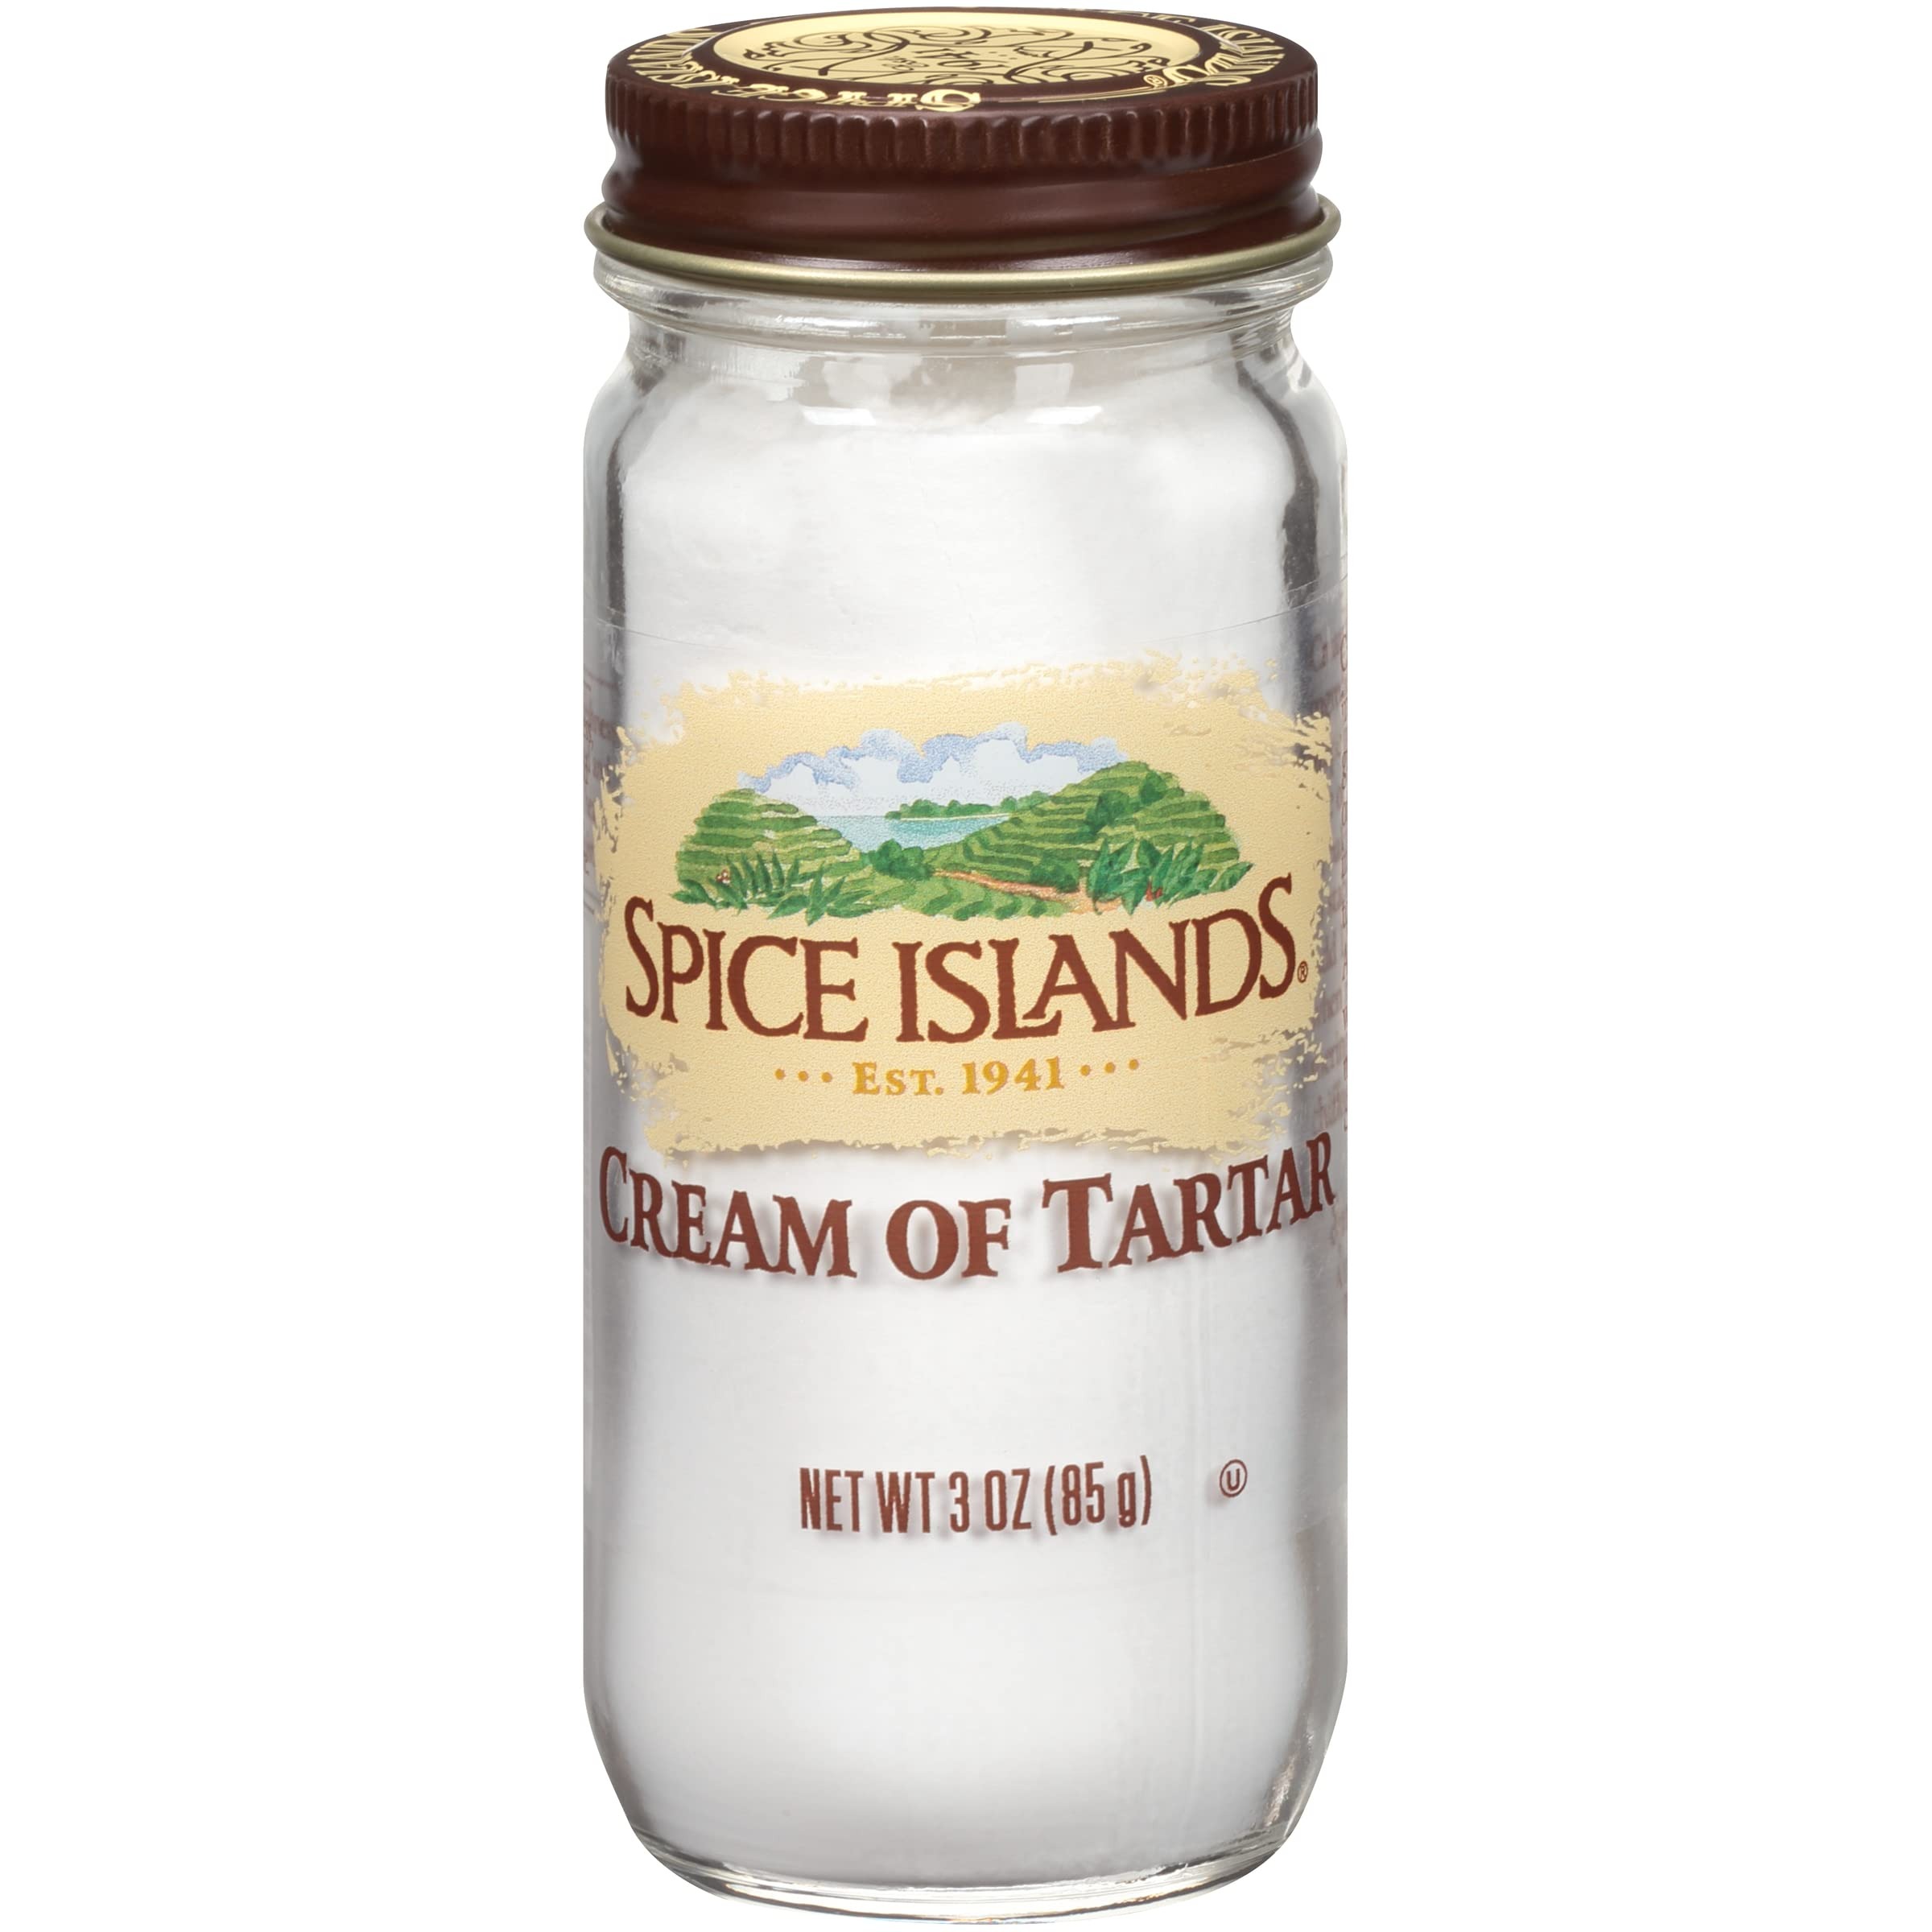
Item Name: Spice Islands Cream Of Tartar, 3 Ounce
Bullet Point 1: Stabilizes beaten egg whites
Bullet Point 2: Makes angel food cake, meringue shells, and meringue for pies light and fluffy
Bullet Point 3: Keeps pickles crisp and cleans canning jars
Bullet Point 4: Use for homemade baking powder
Bullet Point 5: Prevents homemade whipped cream from falling
Value: 3.0
Unit: Ounce

Price: 8.99